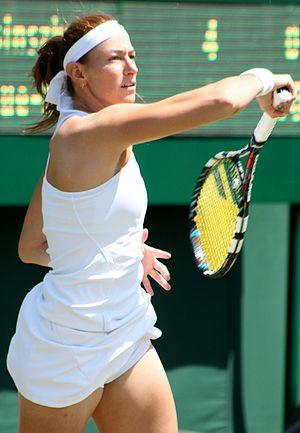
Mariana Duque Mariño, née le 12 août 1989 à Bogota, est une joueuse de tennis colombienne, professionnelle depuis 2005.